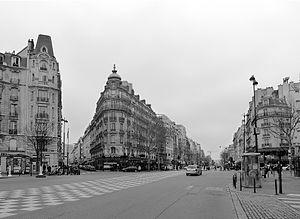
Place Pablo-Picasso - Paris VI et XIV